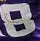
Number: 8